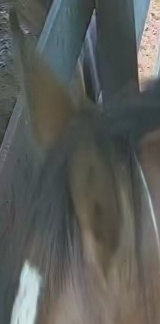
Face region: ears (position_of_ears)
Pain indicator: not_present